Weighted clothing

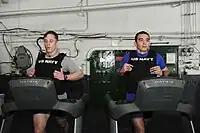
Two men run on treadmills while wearing 10 kg (20 lbs) weighted vests.

Weighted clothing are garments that have heavy materials incorporated into them, to add weight to various parts of the body, usually as part of resistance training. The effect is achieved through attaching weighted pieces to the body (or to other garments) which leave the hands free to grasp objects. Unlike with held weights or machines, weighted clothing can leave users more able to do a variety of movements and manual labour. In some cases certain weighted clothing can be worn under normal clothing, to disguise its use to allow exercise in casual environments.